Pueblo Culhuacán

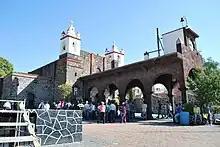
Chapel of the Señor del Calvario

The Parque Historico was established to protect the remaining pre-Hispanic ruins along with a colonial-era dock and reservoir from when this area was part of the chinampa zone on the shoreline of Lake Chalco/Lake Xochimilco and later on the canal connecting it to Mexico City. In the past, this spot was one of the most important for Culhuacán which it is now again today, now as a recreational area. It is part of a reforestation effort in the area by Saul Alcantara Onofre of the INAH and contains native species such as Montezuma cypress and holm oaks .